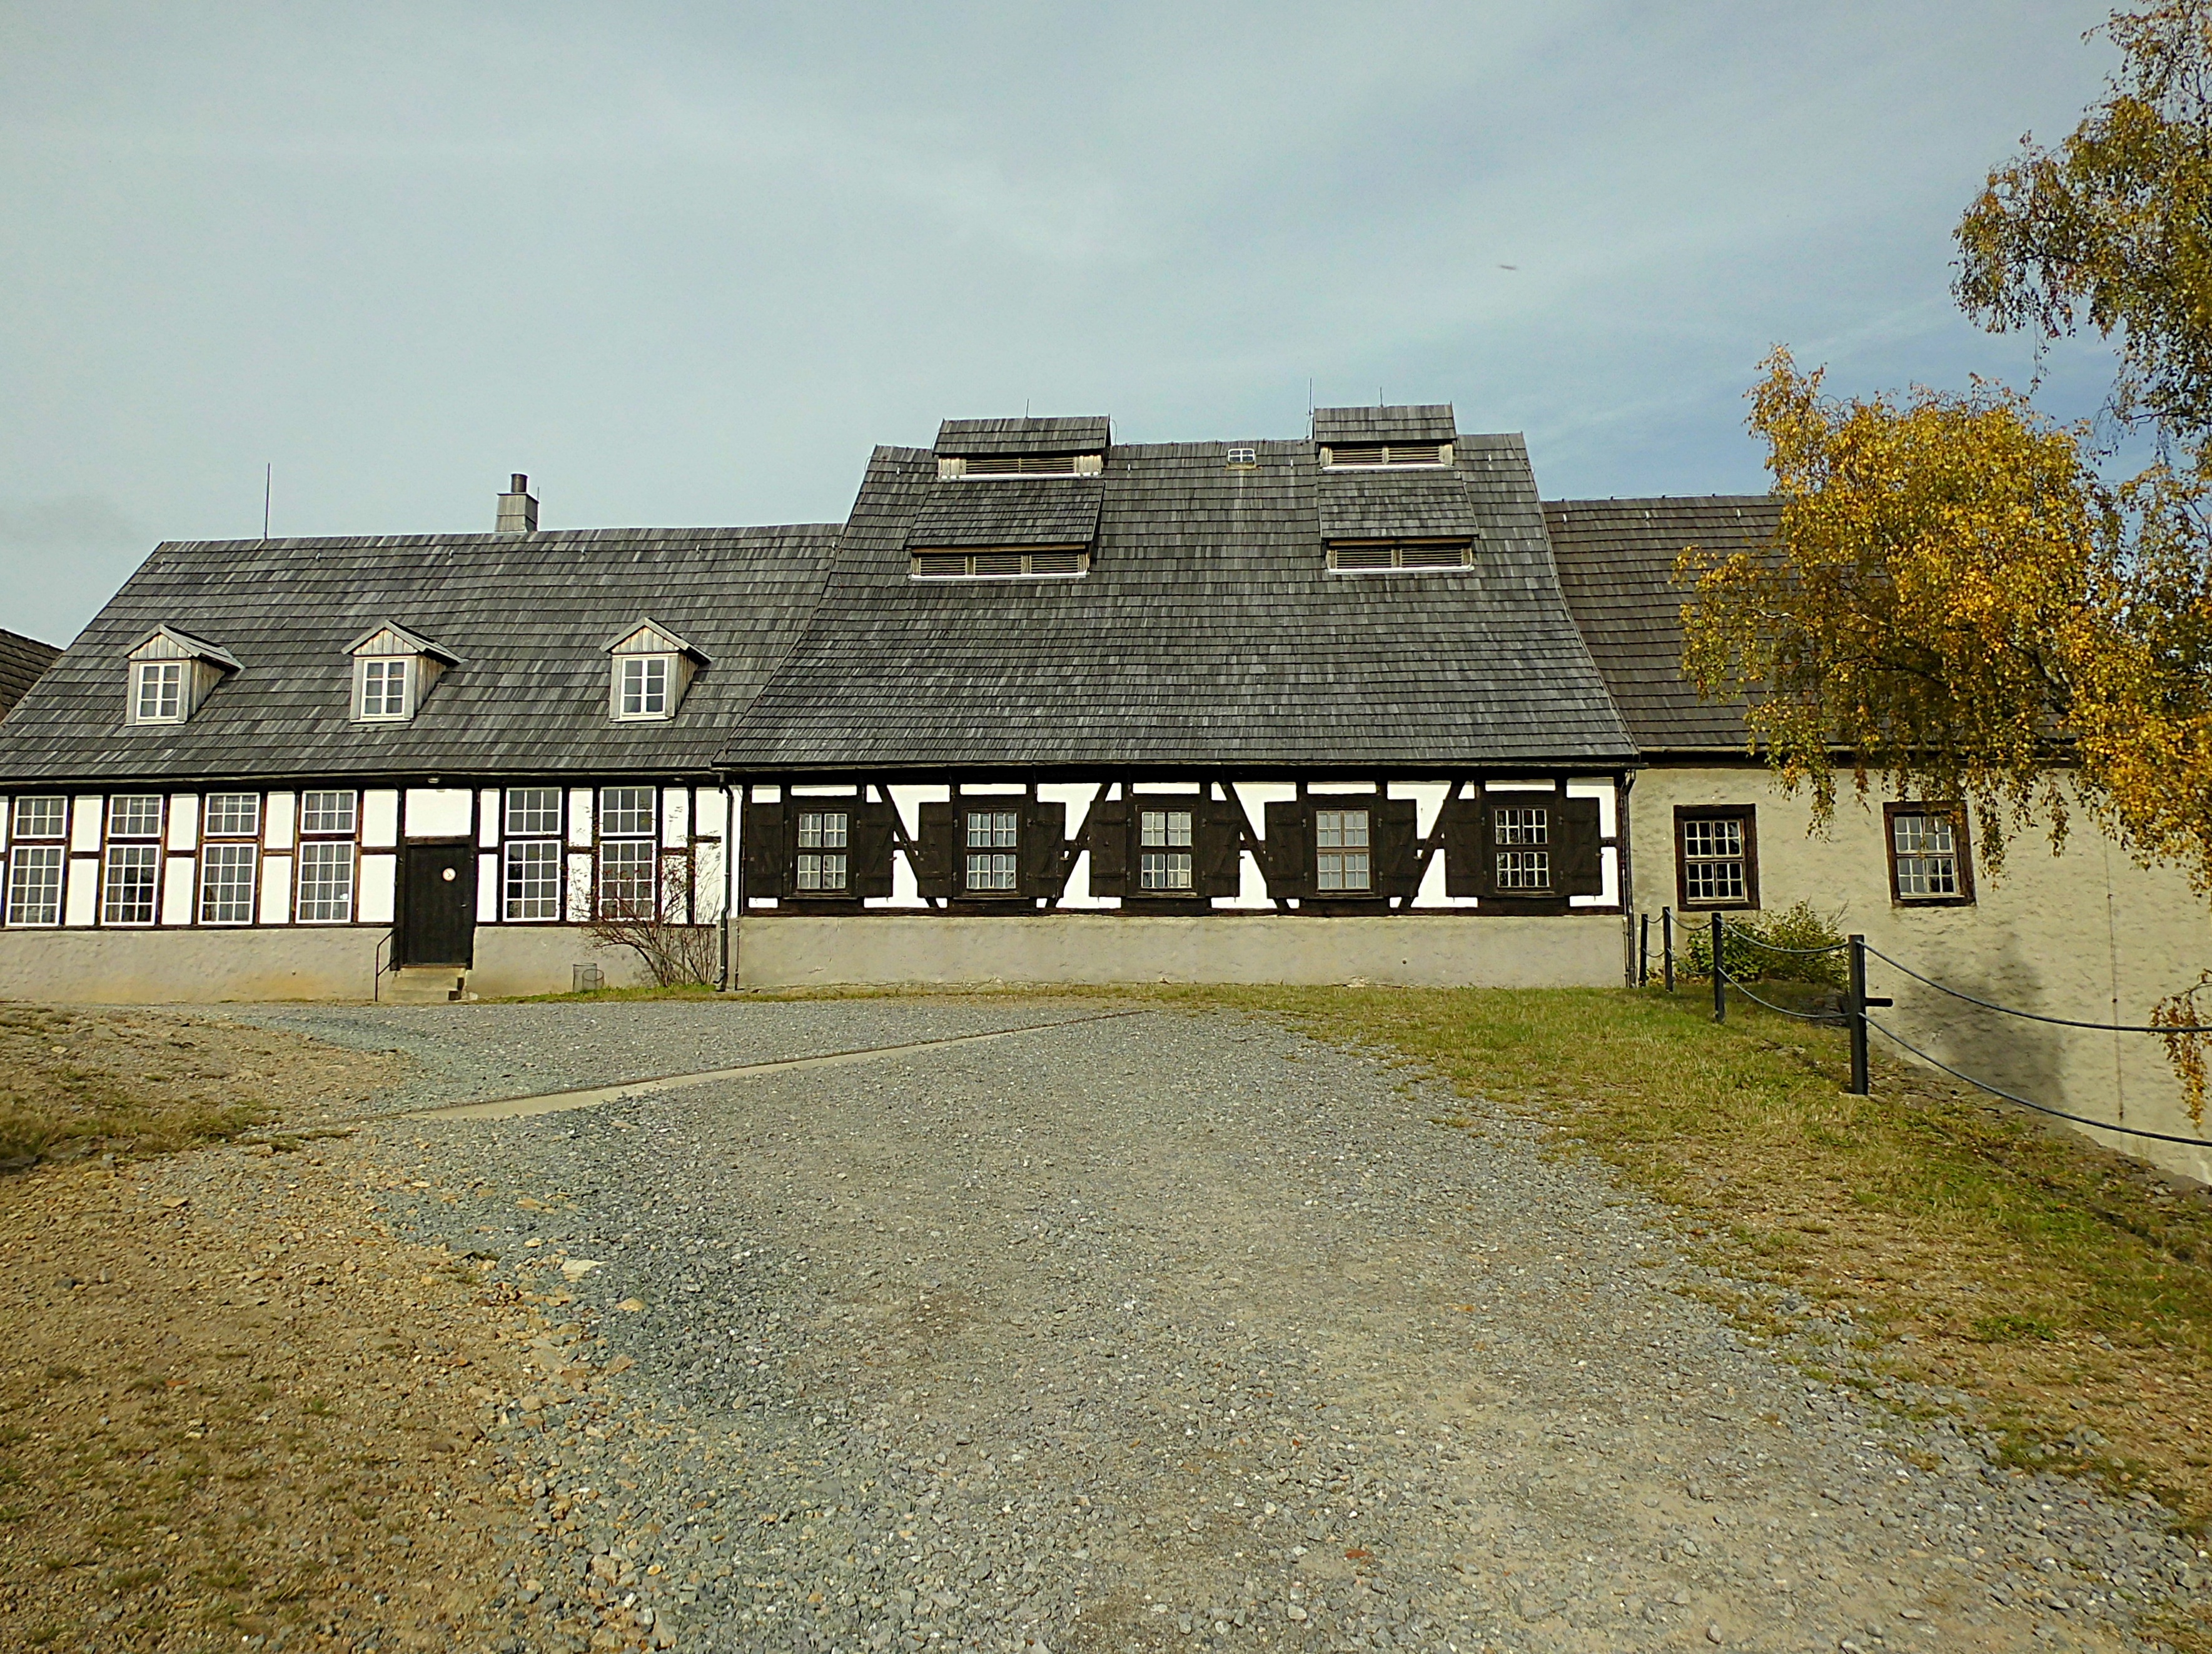
architecture, house, building, chateau, home, museum, autumn, estate, saxony, freiberg, visitors, mining, rural area, truss, zeche elisabeth